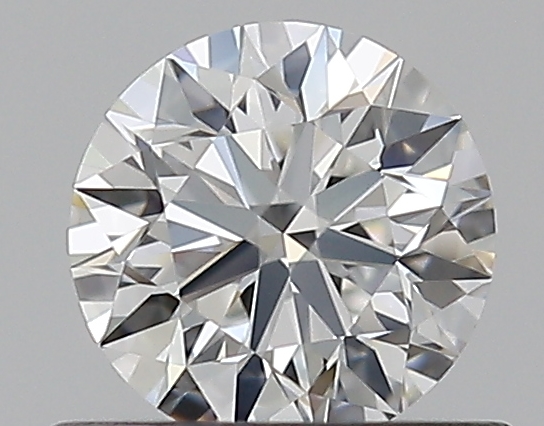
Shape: round
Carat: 0.5
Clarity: VVS2
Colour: F
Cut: EX
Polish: EX
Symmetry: EX
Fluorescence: N
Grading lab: GIA
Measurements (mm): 5.05 x 5.08 x 3.17